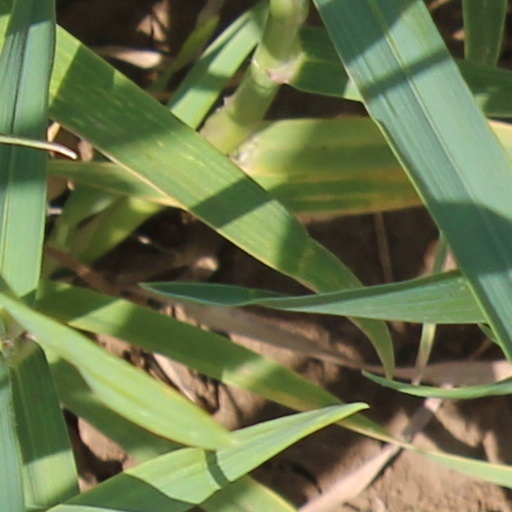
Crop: wheat